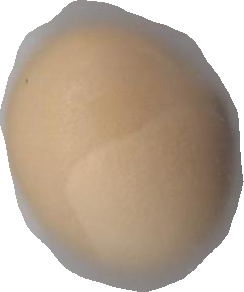
Variety: Grobogan